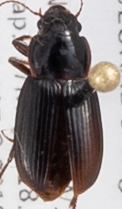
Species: Harpalus desertus
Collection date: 2018-05-17
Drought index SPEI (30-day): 0.814
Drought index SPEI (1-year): -0.674
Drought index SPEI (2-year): -0.184